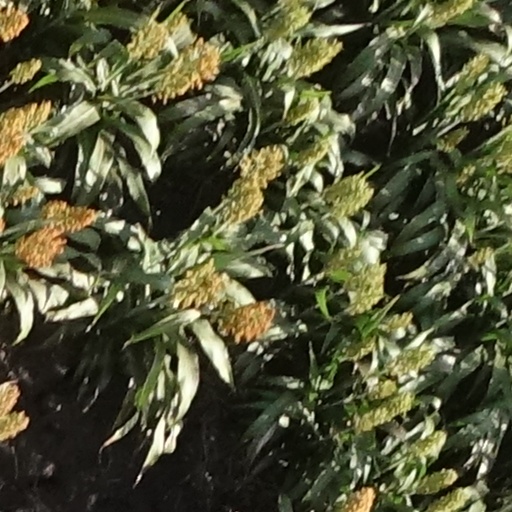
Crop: sorghum